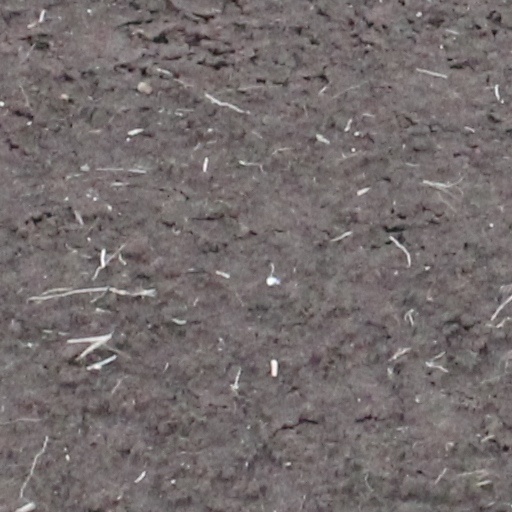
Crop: wheat